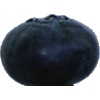
Label: Blueberry 1